Colonial Drugstore

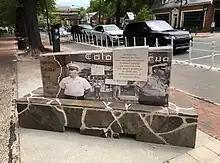
Chapel Hill Nine Marker

On February 28, 2020, during the 60th anniversary of the Colonial Drugstore sit-in, the Town of Chapel Hill added bus shelter designs and a permanent historical marker to honor the Chapel Hill Nine. The permanent marker is located right outside of the Colonial Drugstore, currently known as The Story. Designed by Stephen Hayes from Durham, NC, he took inspiration from public art and historical monuments to create this piece. The base of the marker is made of rough-cut stone that resembles the low walls of the historically black Northside neighborhood. , featuring a black and white collage sitting above it. It includes archival images of police officers, civil rights-era storefront signage, and news clippings referencing the protests and arrests of the Chapel Hill Nine. The central plaque includes an inscription titled: